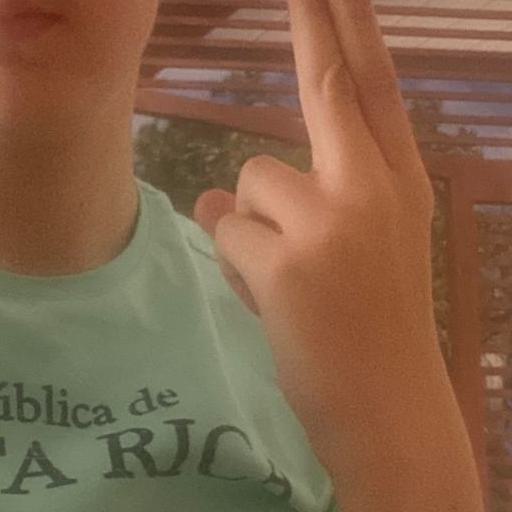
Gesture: two_up_inverted